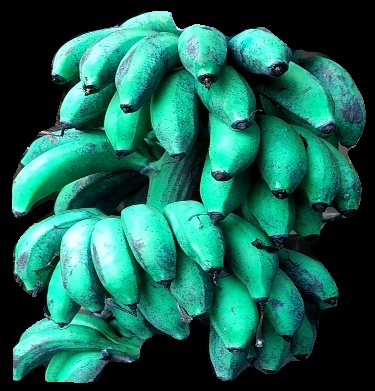
Variety: rasbale
Grade: grade3